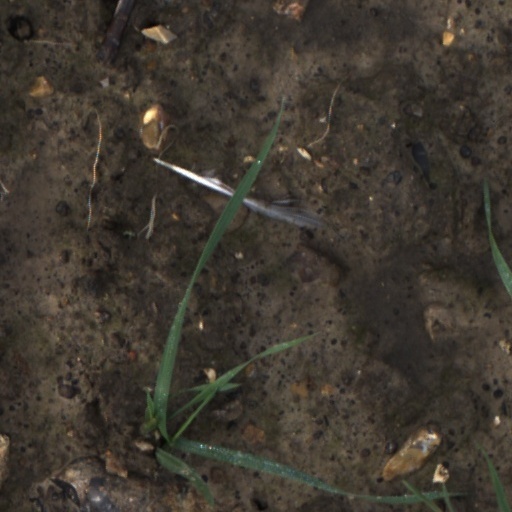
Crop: wheat